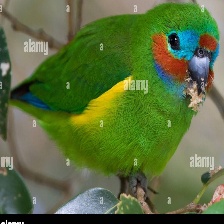
Species: DOUBLE EYED FIG PARROT
Scientific name: CYCLOPSITTA DIOPHTHALMA